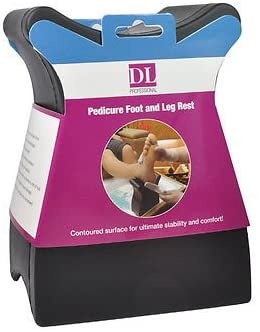
DL Pedicure Foot and Leg Rest
DL-C359
Brand: Wonder Beauty Supply
Category: Health & Beauty > Personal Care > Cosmetics > Cosmetic Tools > Nail Tools > Manicure & Pedicure Spacers